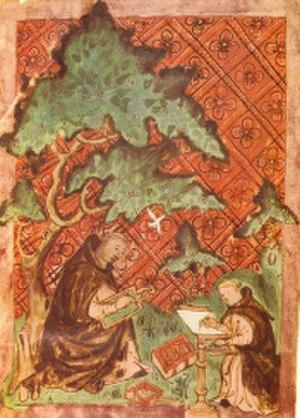
Le prieuré de Groenendael fut, à l'origine, un simple ermitage, lequel reçut, en 1343, deux chanoines de la collégiale de Bruxelles qui décidèrent de fonder une communauté de vie basée sur la règle de saint Augustin. C'est ainsi qu'est fondé, vers 1343, dans la forêt de Soignes, en Brabant, à 14 km au sud-est de Bruxelles, un monastère de chanoines augustins.